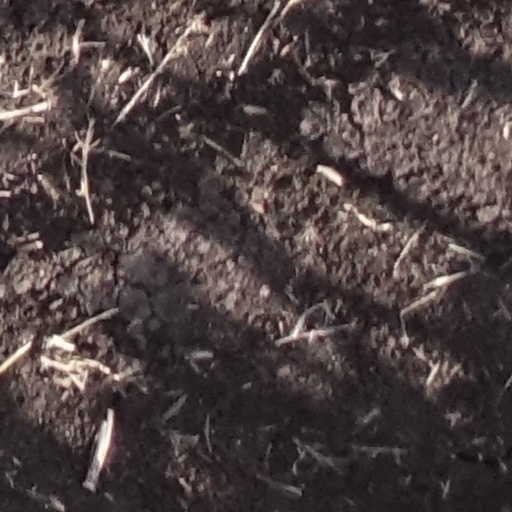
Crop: sorghum